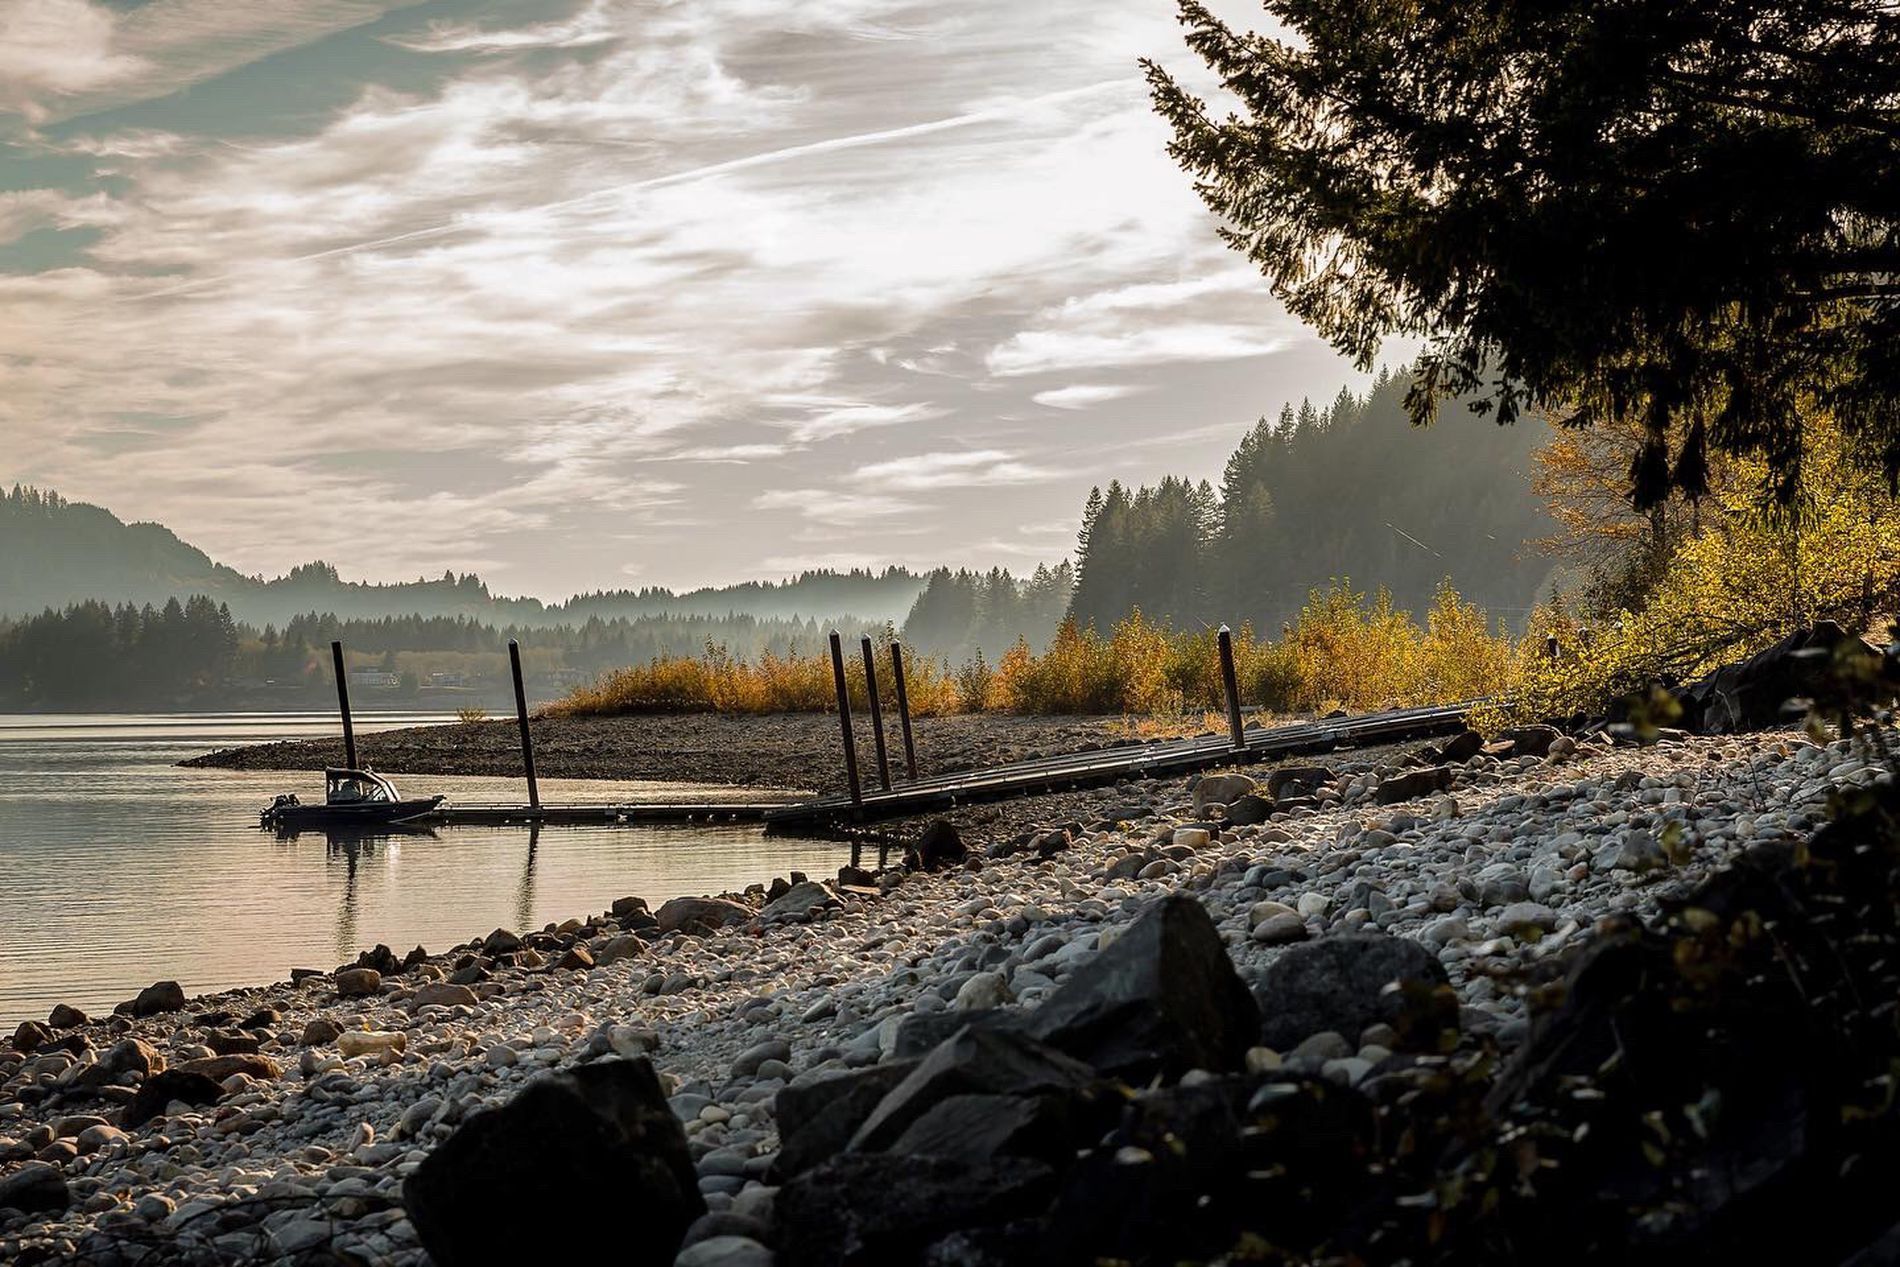
quiet lakeside
A quiet lakeside view with a rocky shoreline, wooden entrance is linked to a calm water, a small boat at the end  of the entrance , trees are dense , in the back there are pine forests, skies are warm bright considering to be in autumn or winter .
An eye-level shot , this landscape photograph captures a lakeside view , the atmosphere  seems to be  in autumn or winter , style of photography is natural capturing the tranquil nature , the mood is quiet in the early morning and peaceful to calm down your head , color palette is earthy colors as the brown grey color dominates the photo from the stones and bright yellow color from the trees , lighting is warm bright from the skies seems to be taken in  the golden hour .
Labels: Nature, Outdoors, Scenery, Landscape, Water, Waterfront, Lakefront, Lake, Boat, Transportation, Vehicle, Sky, Plant, Tree, Beach, Coast, Sea, Shoreline, Vegetation, Road, Fir, Wilderness, Trees, skies, Lake Entrance, leaves